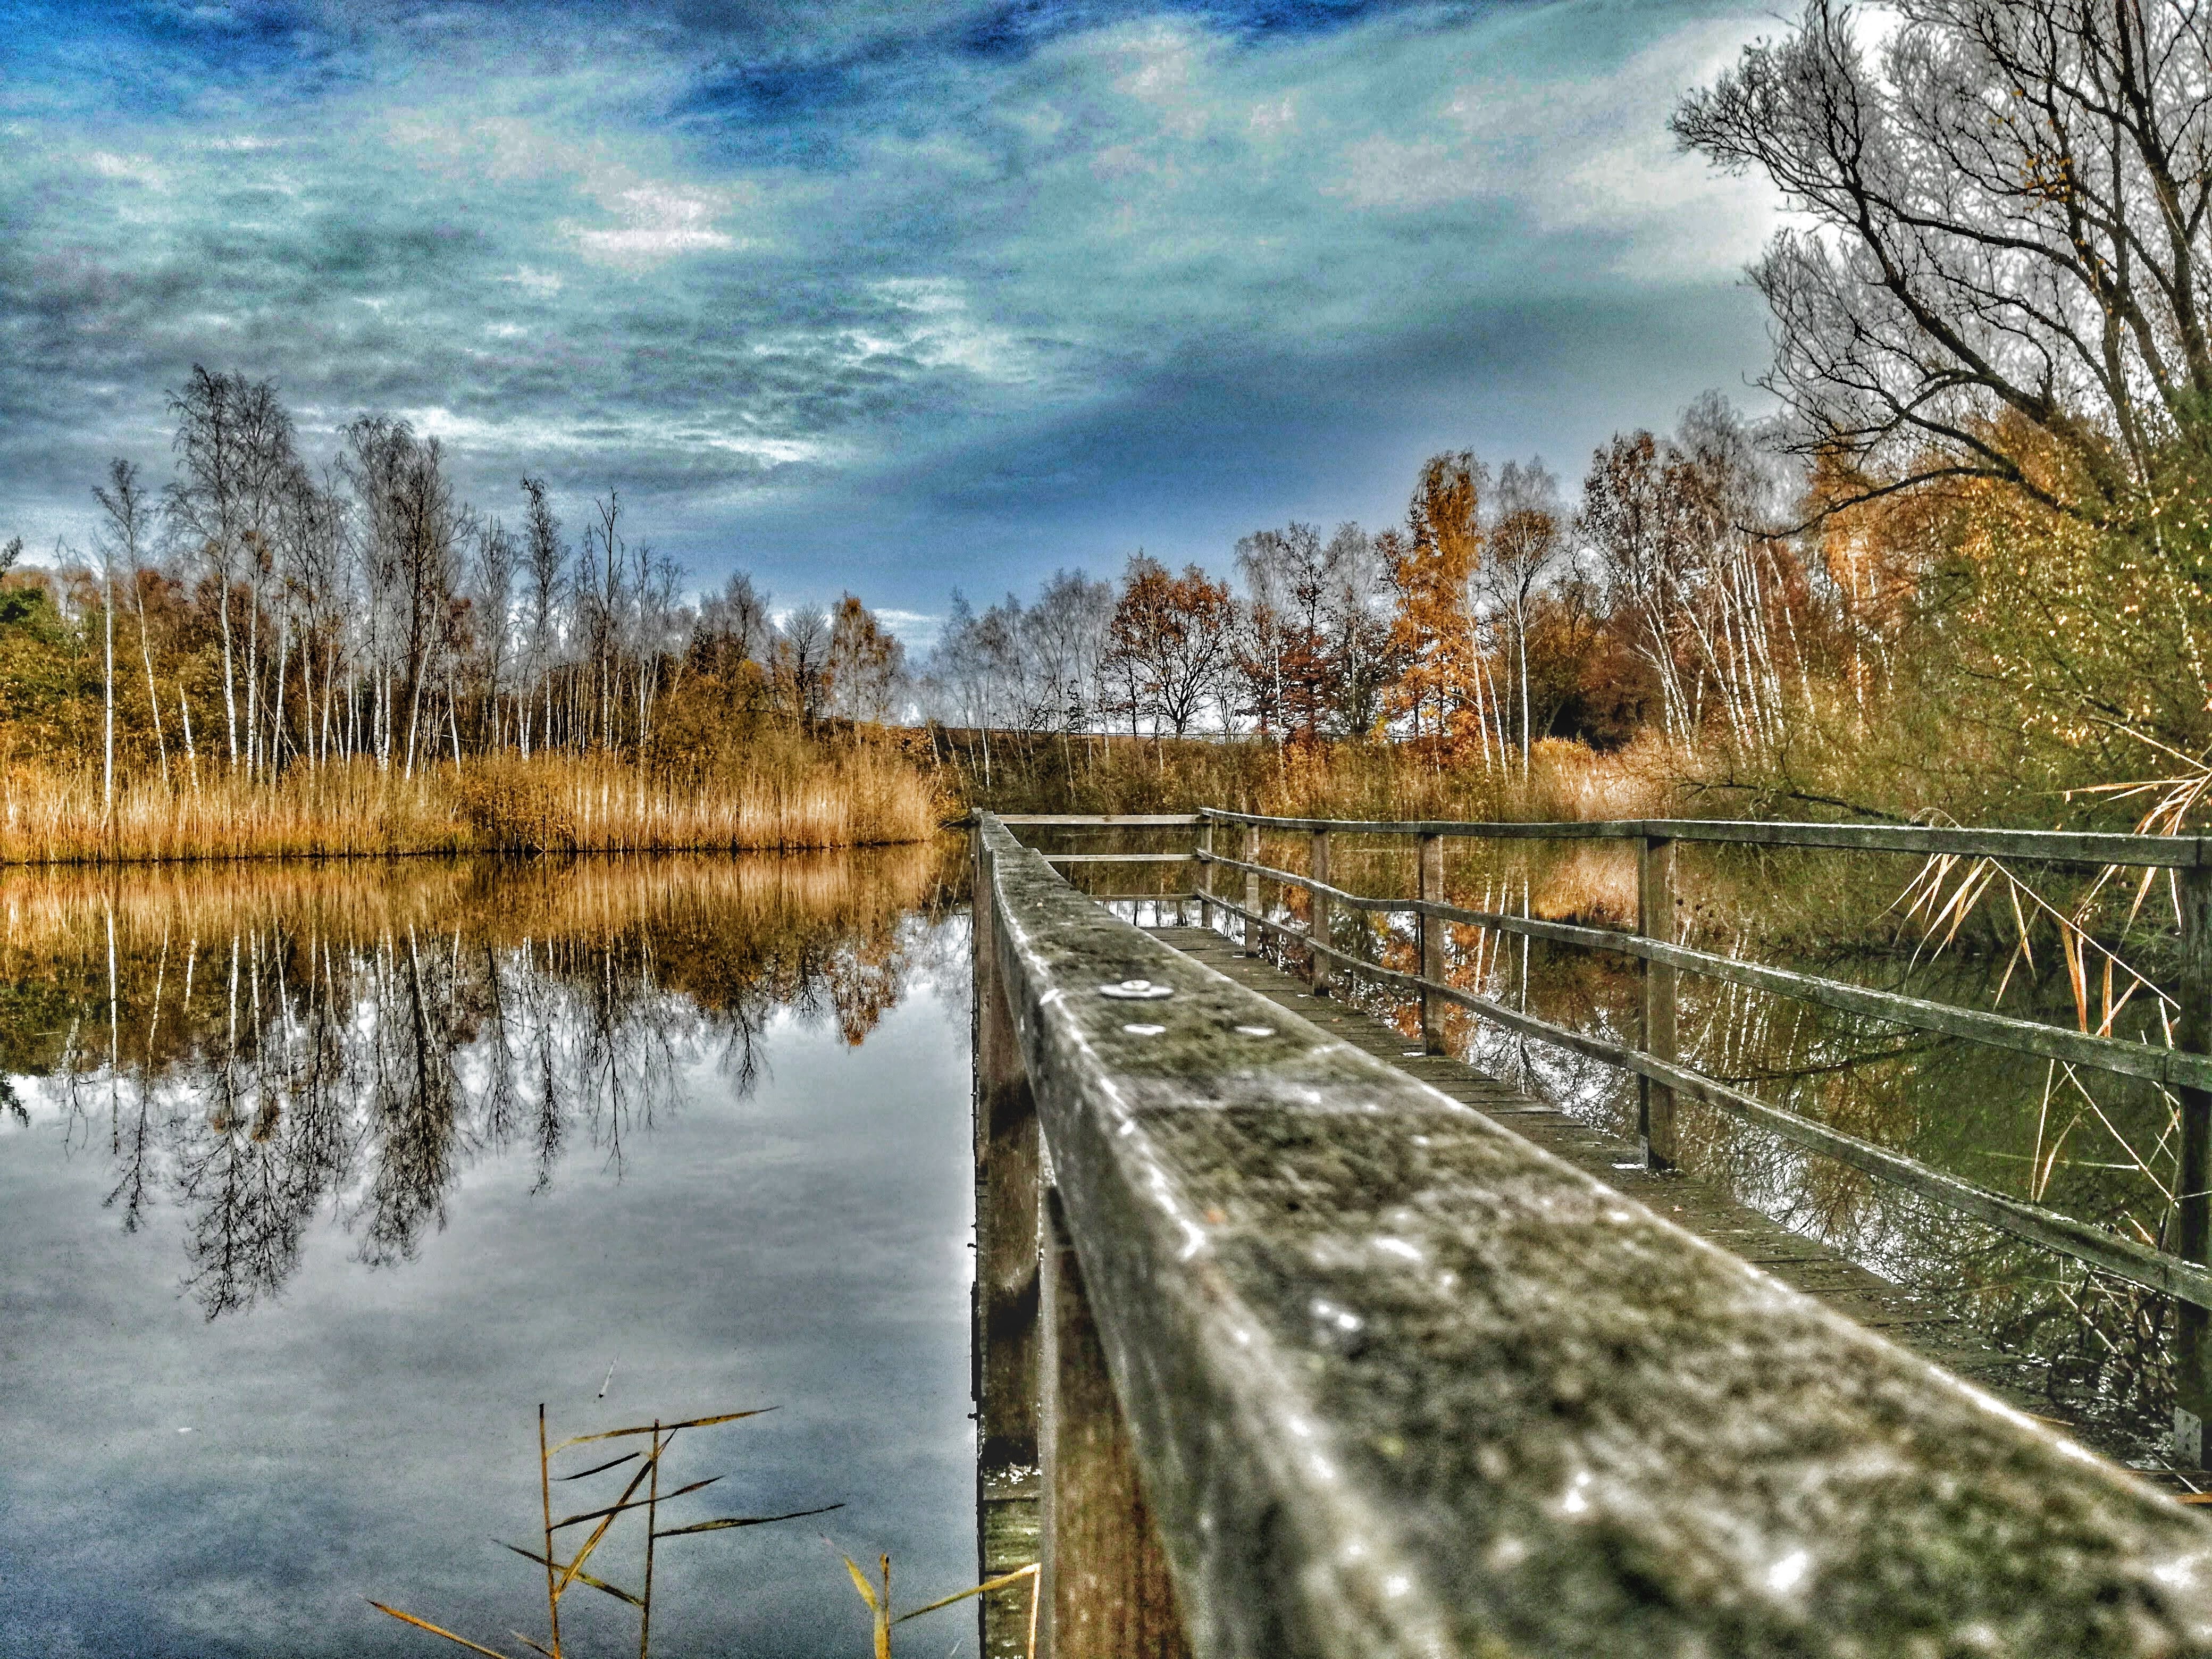
landscape, tree, water, nature, forest, marsh, wilderness, snow, winter, sunlight, morning, leaf, lake, frost, river, pond, stream, evening, reflection, autumn, reservoir, season, waterway, body of water, wetland, habitat, rural area, natural environment, atmospheric phenomenon, woody plant